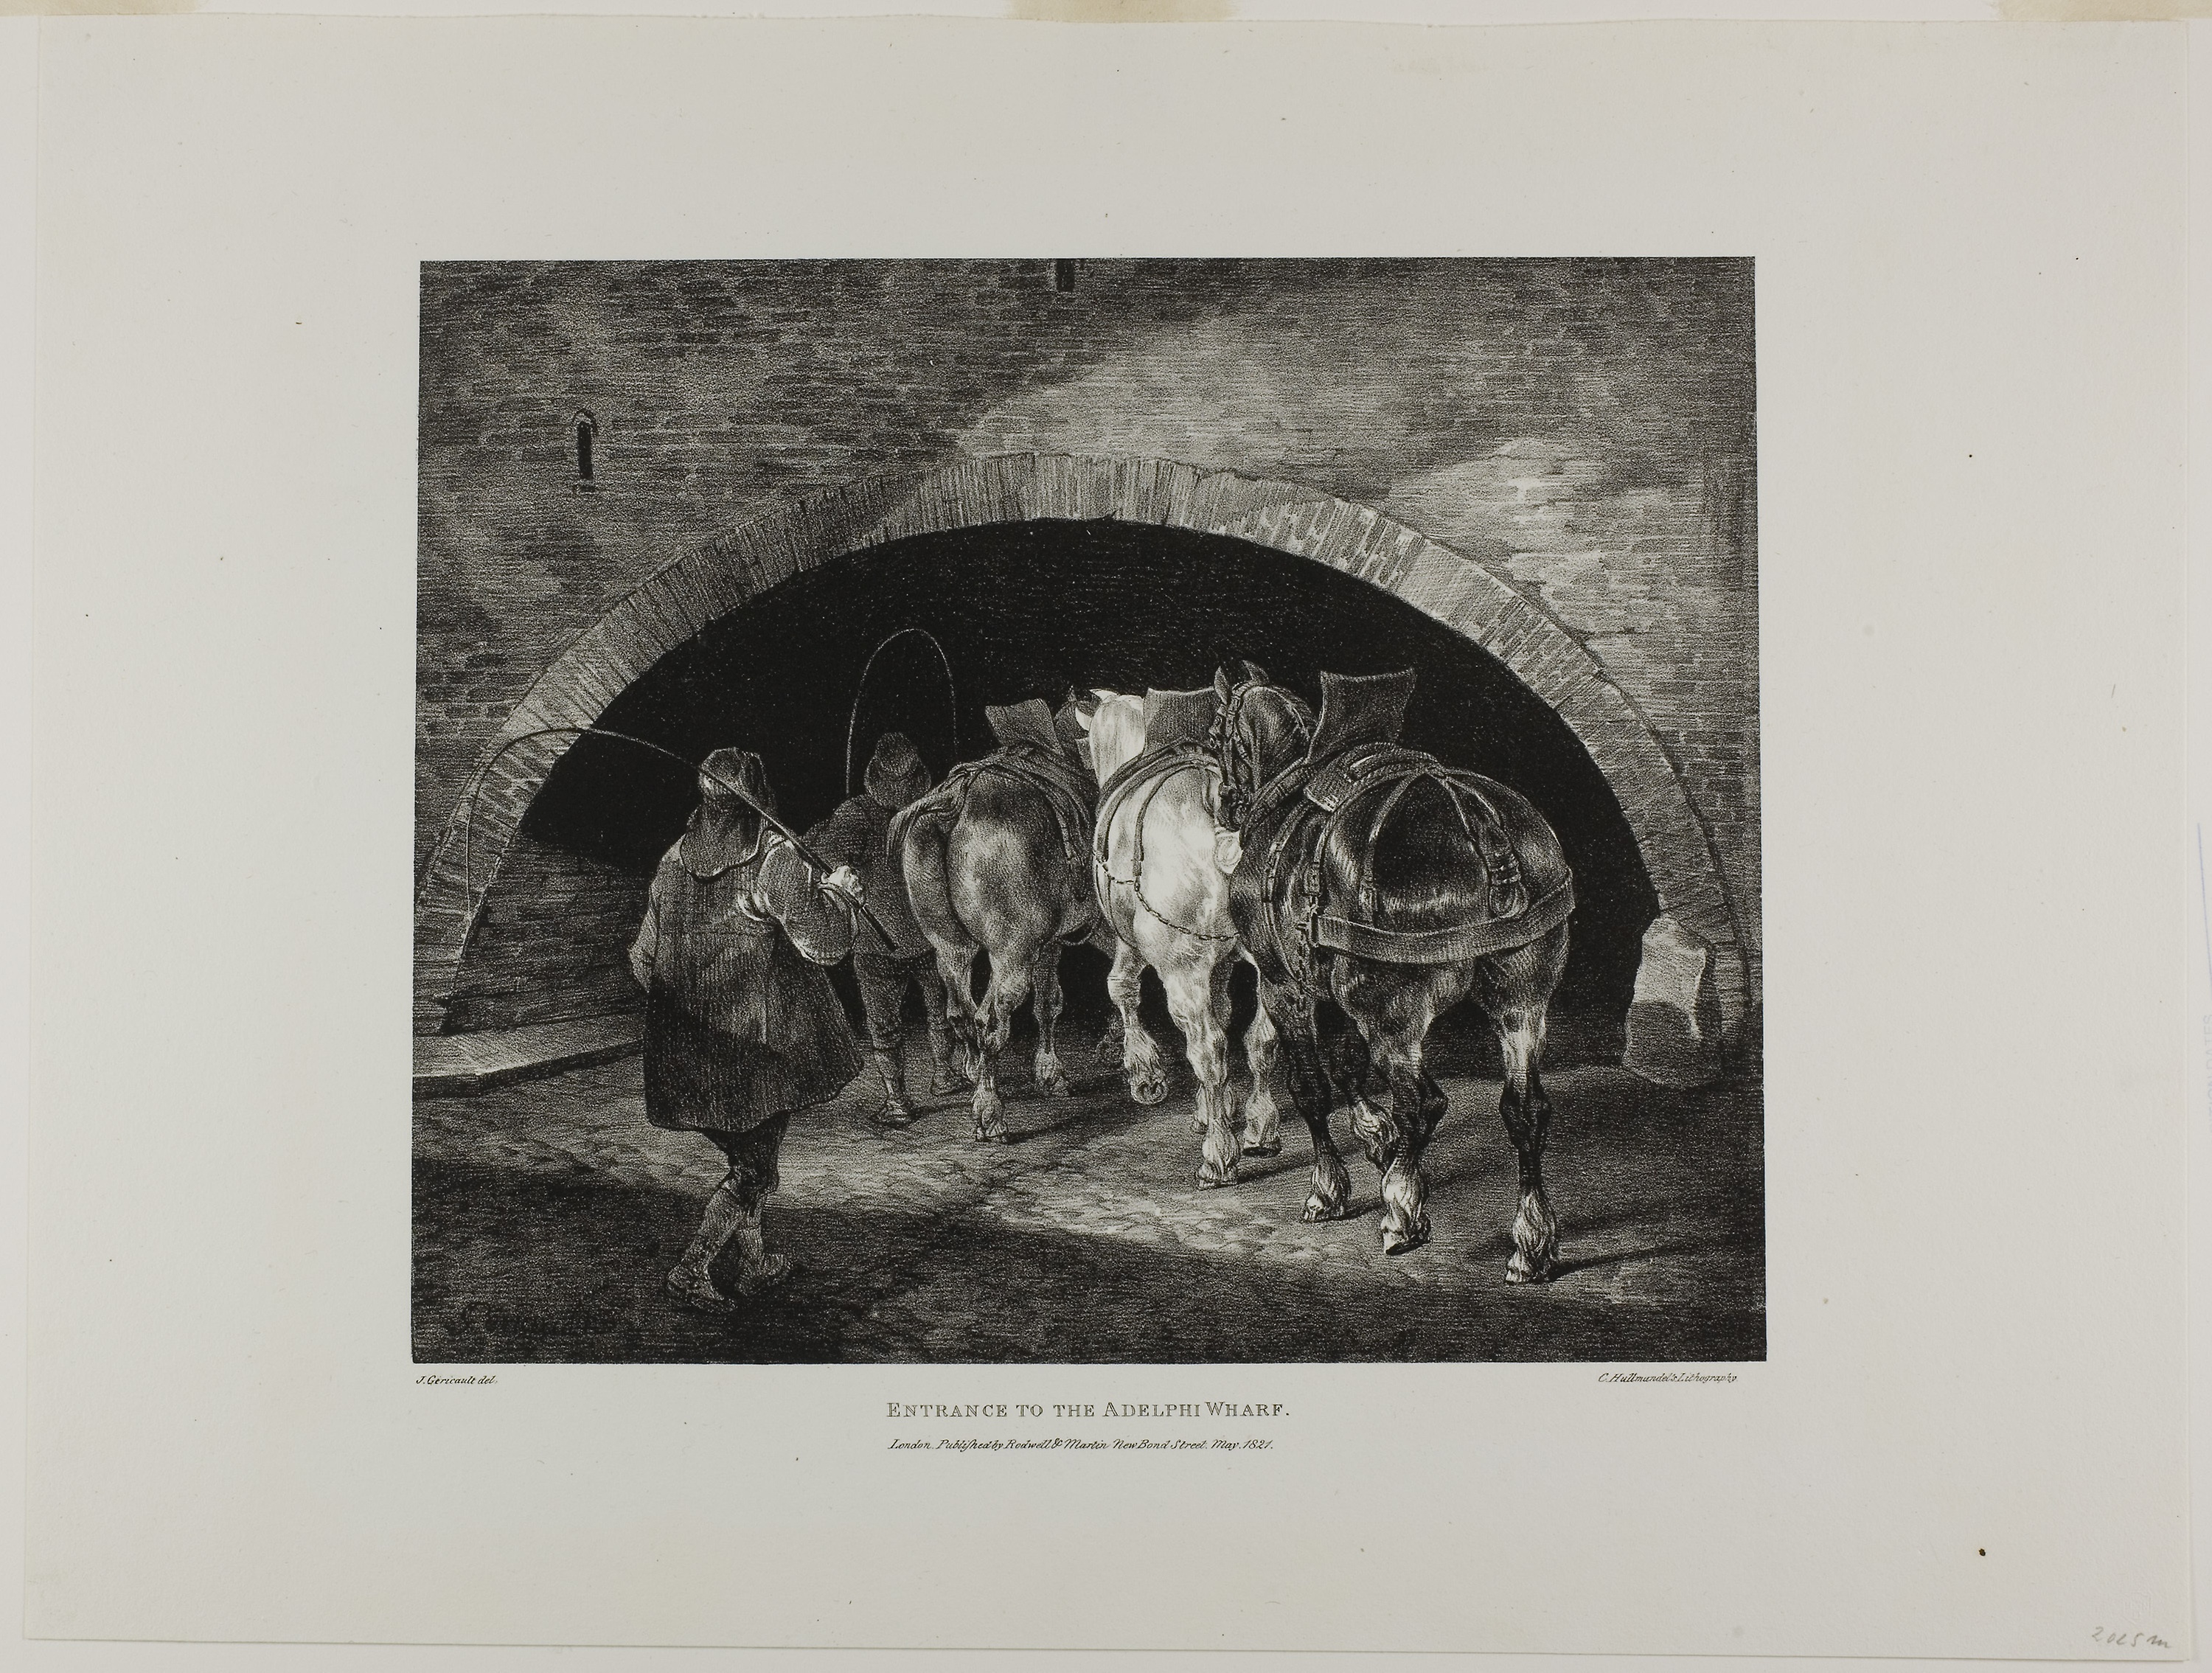
fauna, horse like mammal, picture frame, black and white, art, history, stock photography, visual arts, cattle like mammal